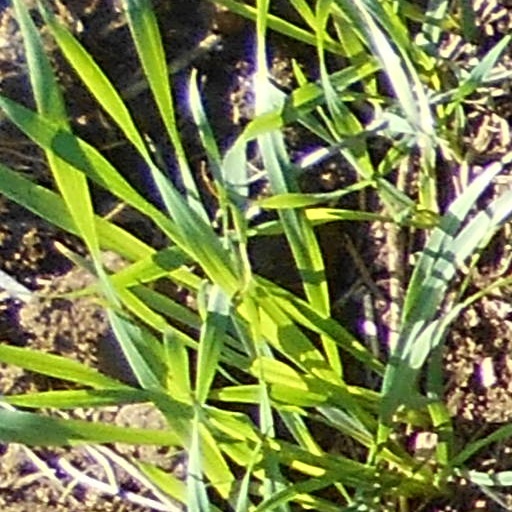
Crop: wheat